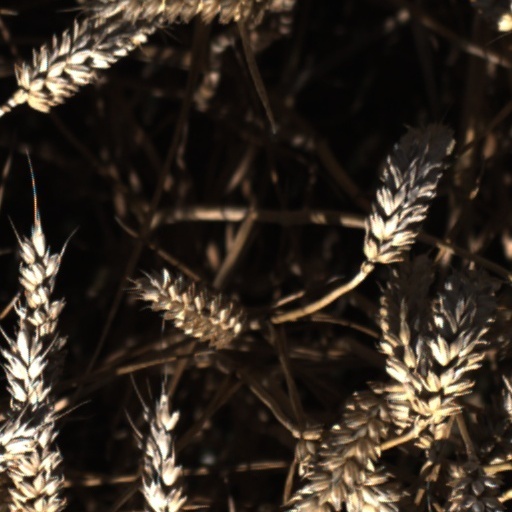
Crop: wheat